Red Symons

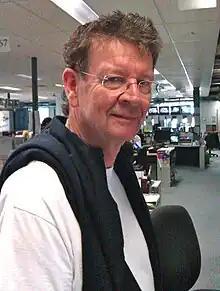
Symons in 2011

Redmond Symons (born 13 June 1949) is an Australian musician and television and radio personality. He was the lead guitarist in the band Skyhooks, the snide judge of 'Red Faces' (a segment of the long-running variety show "Hey Hey It's Saturday") and a judge on talent search show "Australia's Got Talent". He hosted ABC Radio Melbourne's breakfast show from 2003 until 2017.